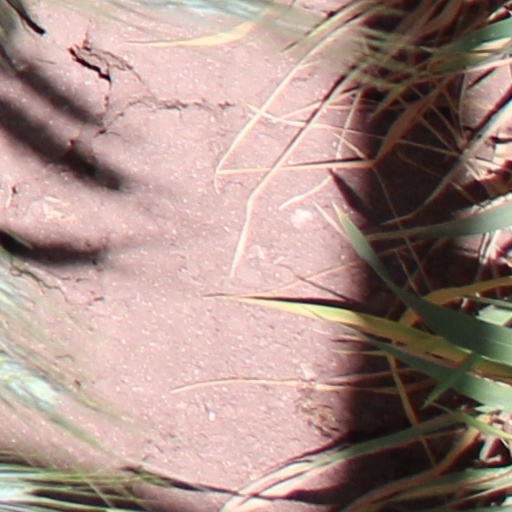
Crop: wheat